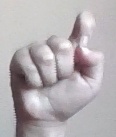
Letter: fa